Sama-Bajau

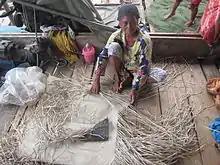
A Sama woman making a traditional mat in Semporna, Sabah, Malaysia

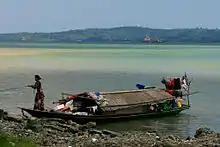
Sama-Bajau woman anchoring a family boat (banglo) in Malaysia

In 1968, the anthropologist Harry Arlo Nimmo, on the other hand, believed that the Sama-Bajau are indigenous to the Sulu Archipelago, Sulawesi, and/or Borneo, and do not share a common origin with the Orang laut. Nimmo proposed that the boat-dwelling lifestyle developed among the ancestors of the Sama-Bajau independently from the Orang laut.